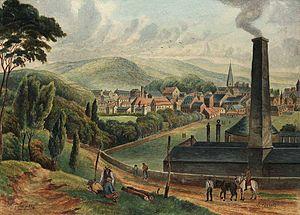
Vue de Verviers
Albert Moxhet, né le 2 novembre 1940, est un écrivain belge, auteur ou coauteur d'une quarantaine d'ouvrages, romaniste, critique d'art dans la presse écrite, la presse audio et sur Internet.